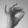
ASL letter: F